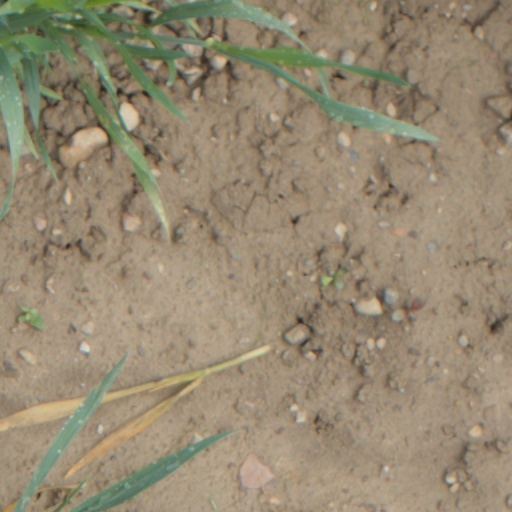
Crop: wheat